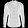
Label: Shirt